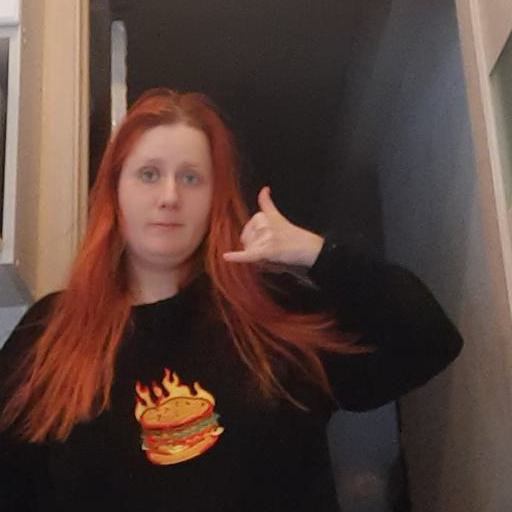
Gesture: call